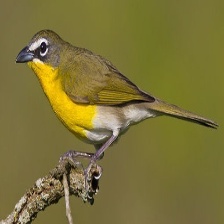
Species: YELLOW BREASTED CHAT
Scientific name: ICTERIA VIRENS